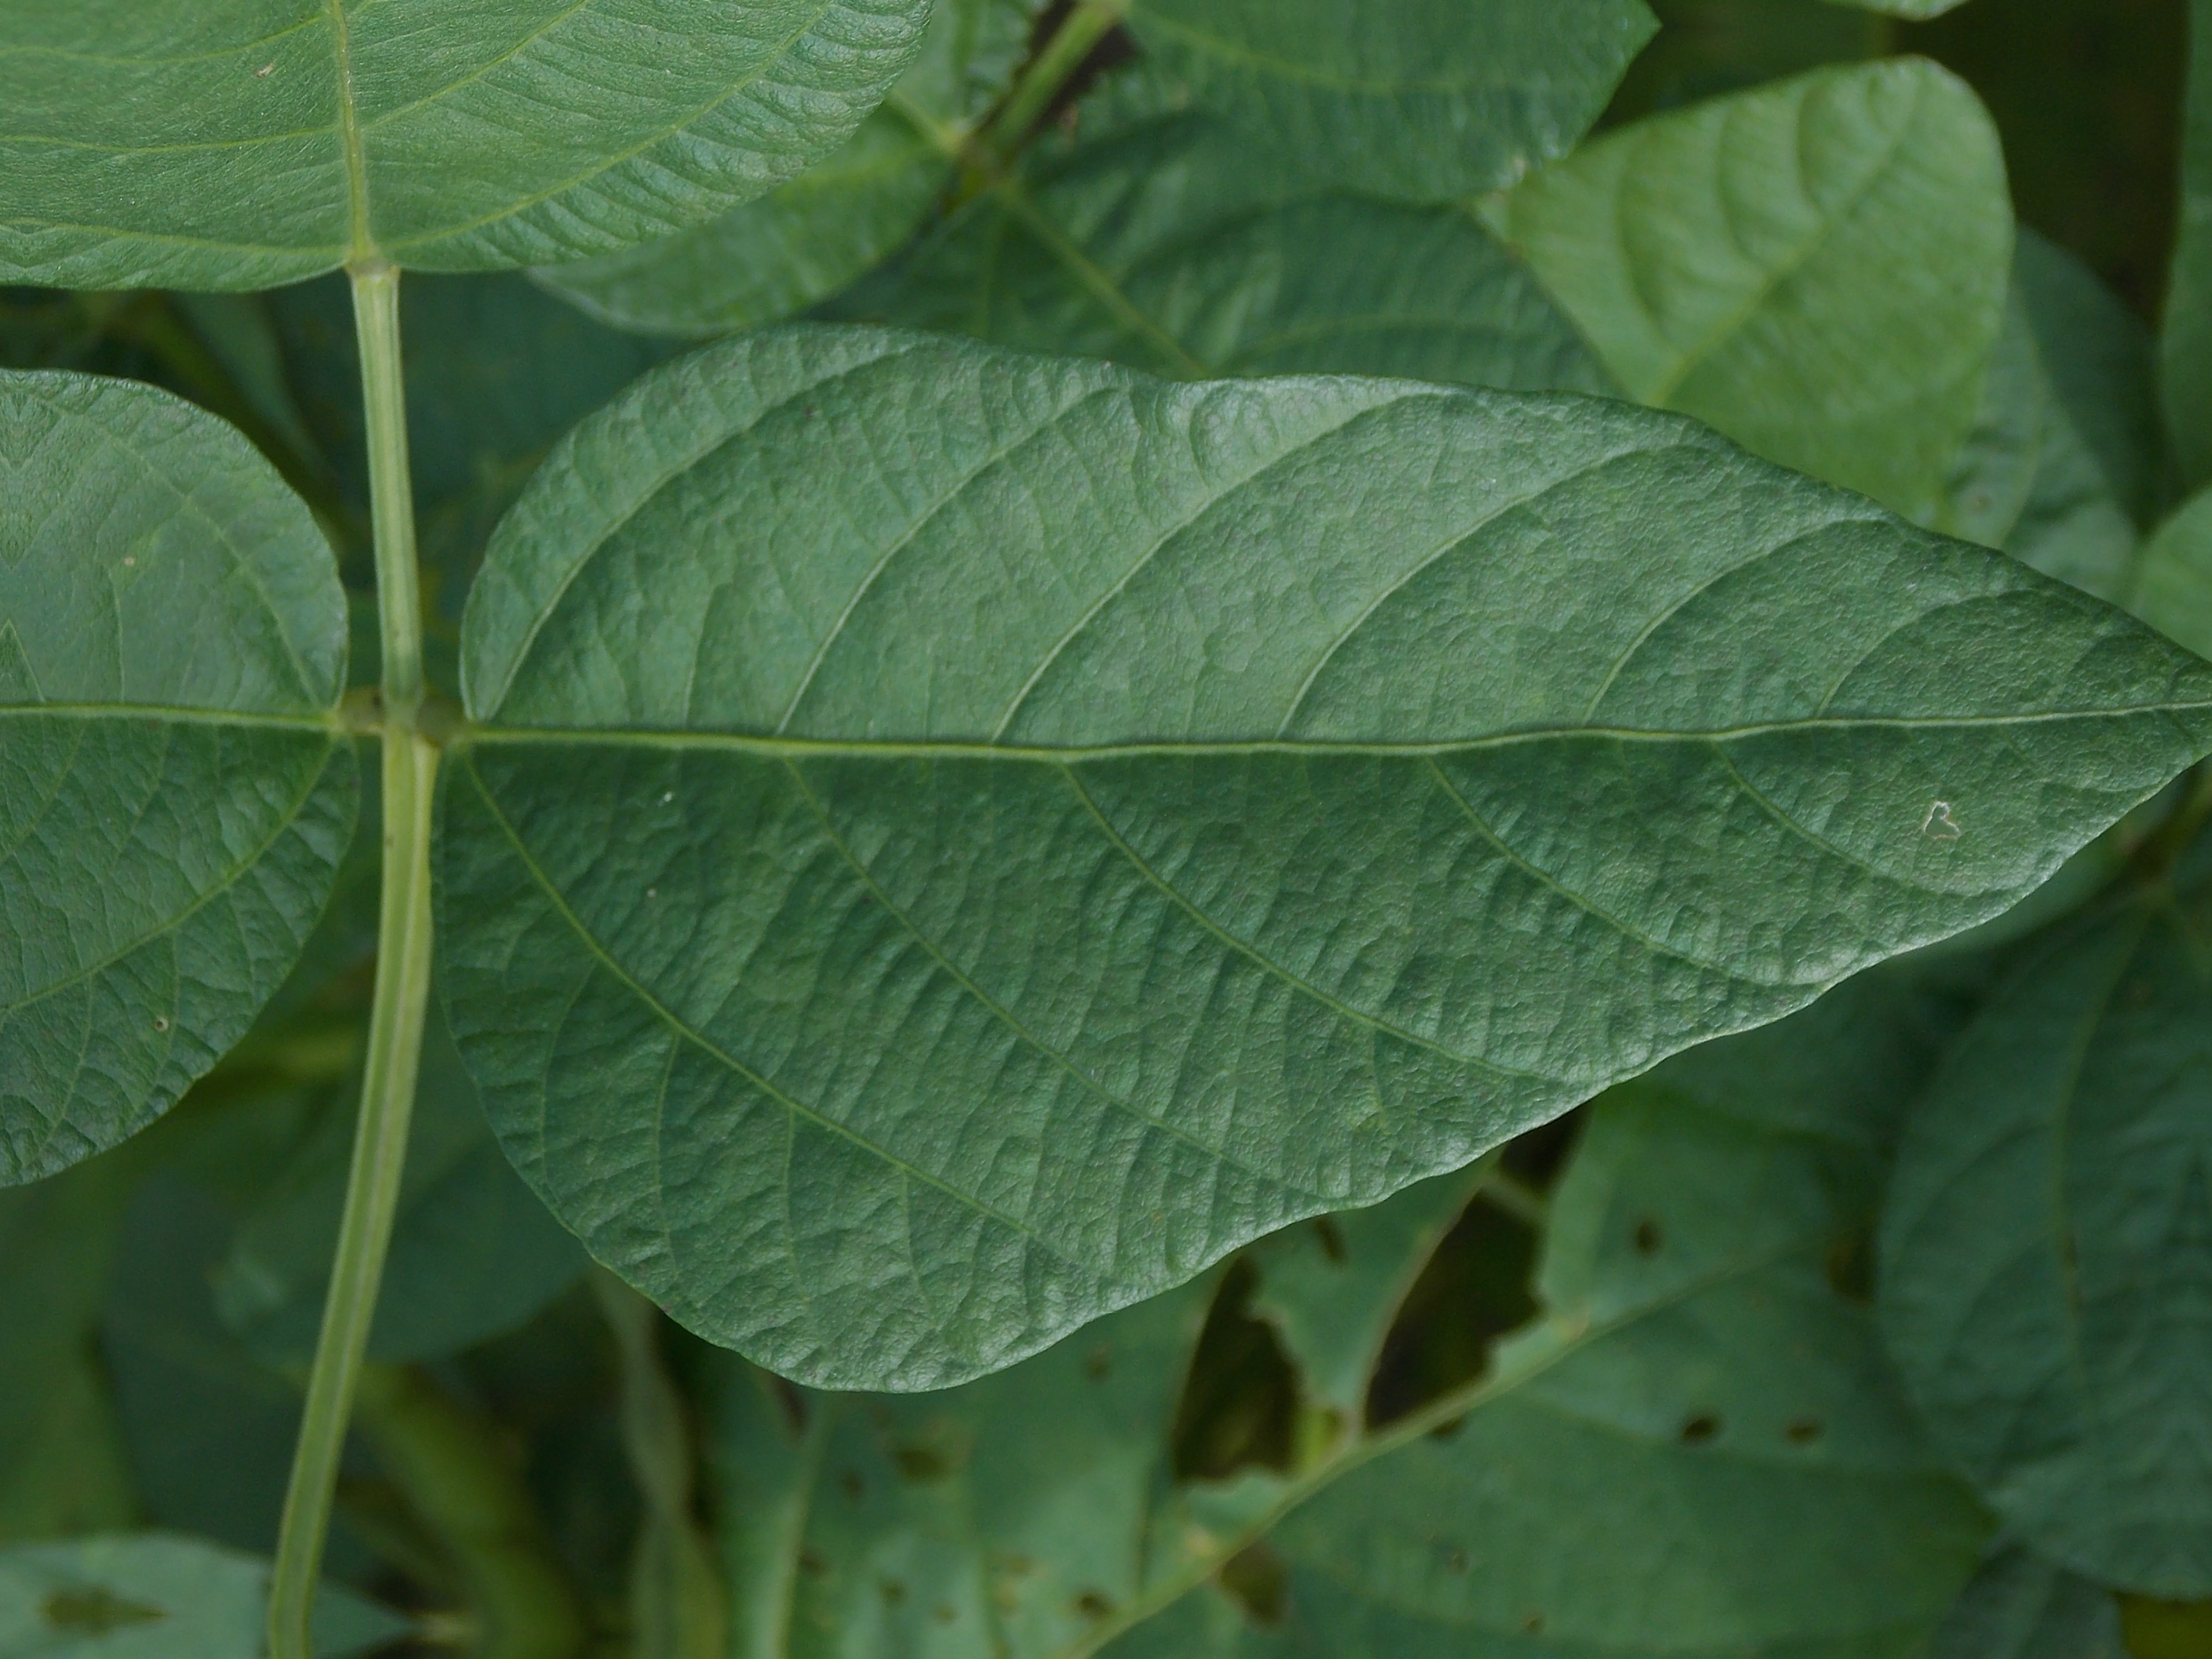
Label: Disease